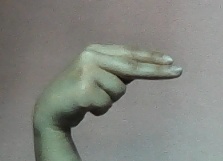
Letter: ain